Hemiandrus pallitarsis

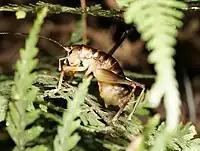

"Hemiandrus pallitarsis" come out of their burrows at night and adults will often sit on top of leaves (such as kawakawa) and use pheromones and drumming to attract mates; it is on top of these leaves that most matings take place. This drumming sound is produced by the drumming of the abdomen on a substrate, such as a plant leaf. The special appendage on the female's abdomen is thought to function in acquiring nuptial gifts from the male: these gifts contain nutrients, allowing the female to lay more eggs. There is a positive correlation between appendage size and nuptial gift size, and therefore between appendage size and the number of eggs laid by a female. This suggest that this structure is sexually selected upon by males, as the larger the appendage, the larger the female's fitness.